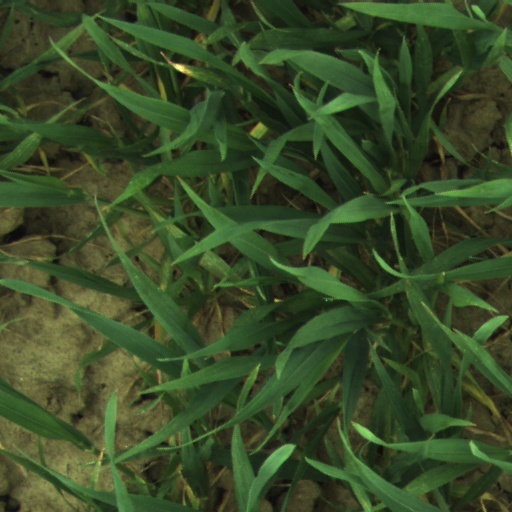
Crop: wheat